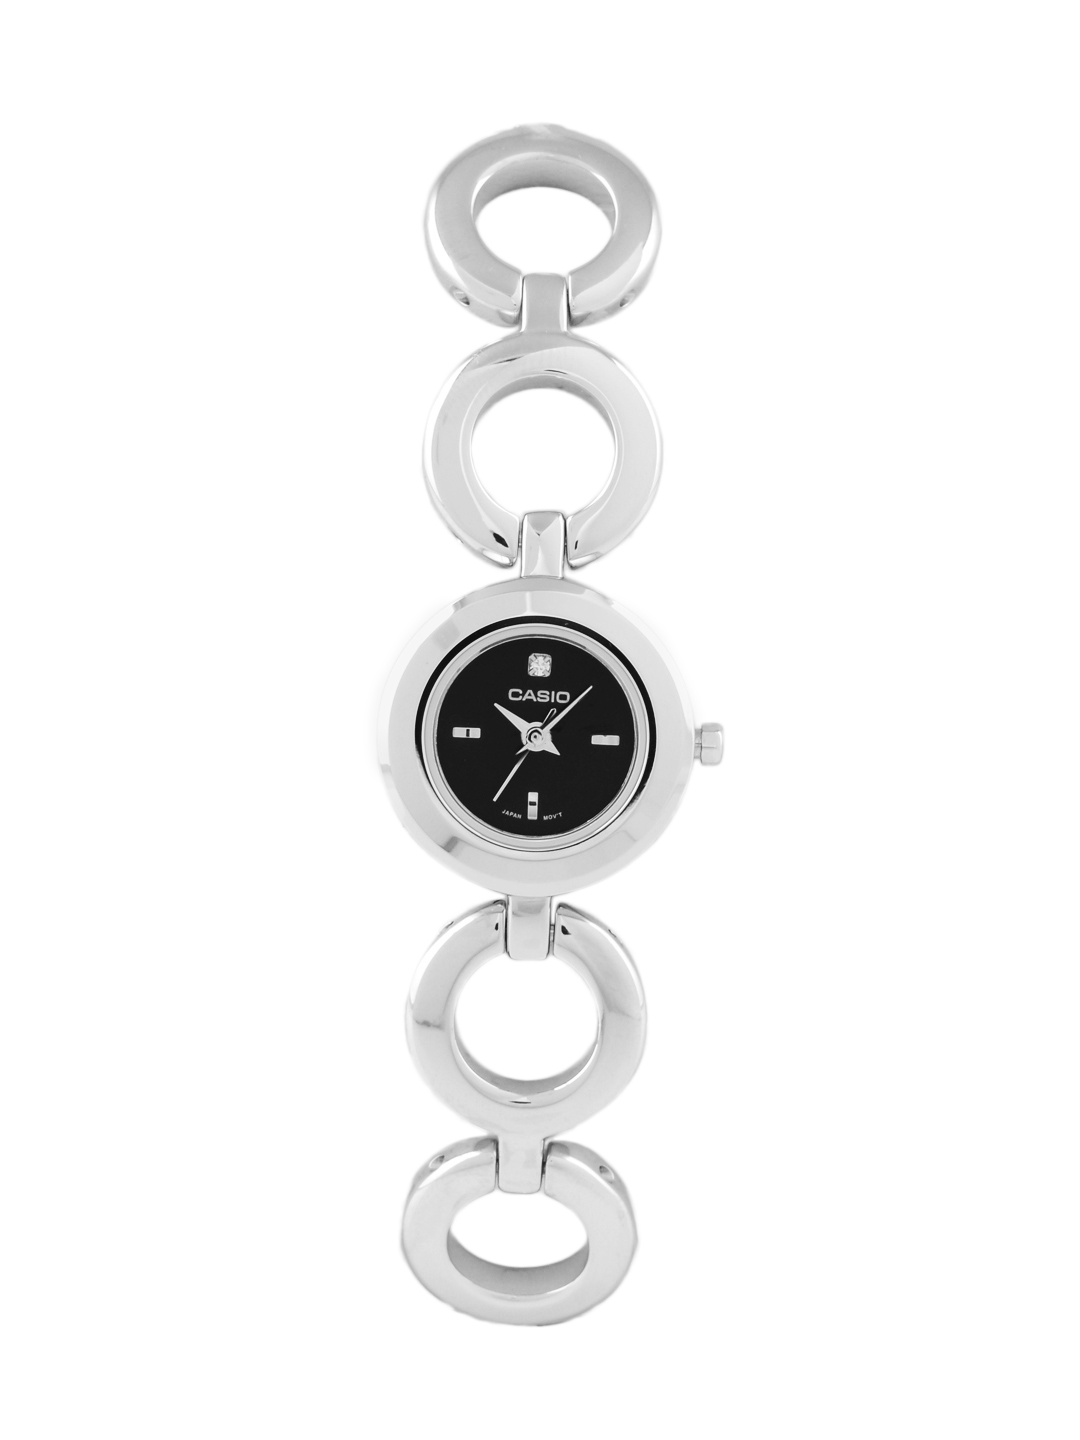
CASIO ENTICER Women Black Dial Analogue Watch A645
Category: Accessories / Watches / Watches
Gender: Women
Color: Black
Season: Winter 2016
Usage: Casual